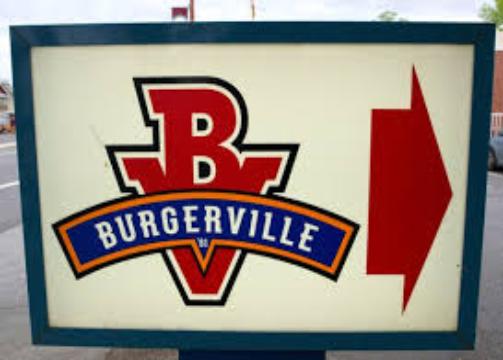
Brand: Burgerville
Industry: Food